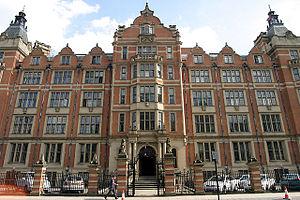
La London School of Economics, ou LSE, est une université britannique spécialisée dans la recherche scientifique et l'enseignement académique des sciences économiques, politiques, sociales, de droit et des relations internationales.